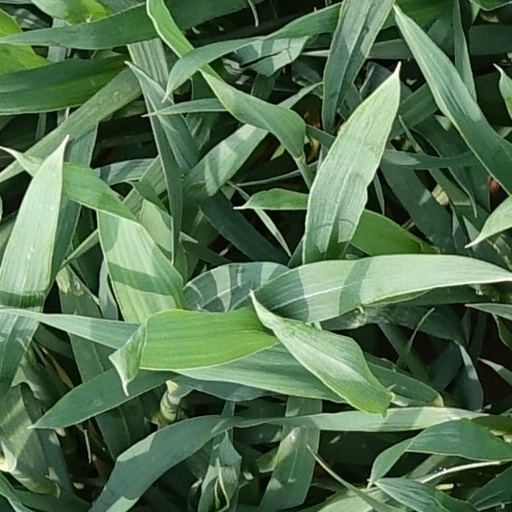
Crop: wheat